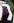
Number: 7